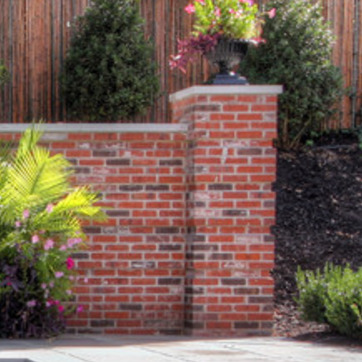
Material: brick